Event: Nepal Earthquake
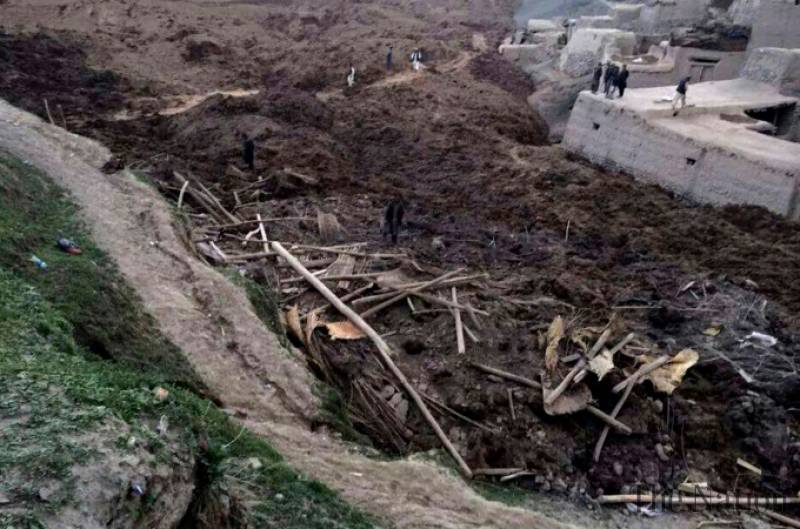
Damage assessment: damage